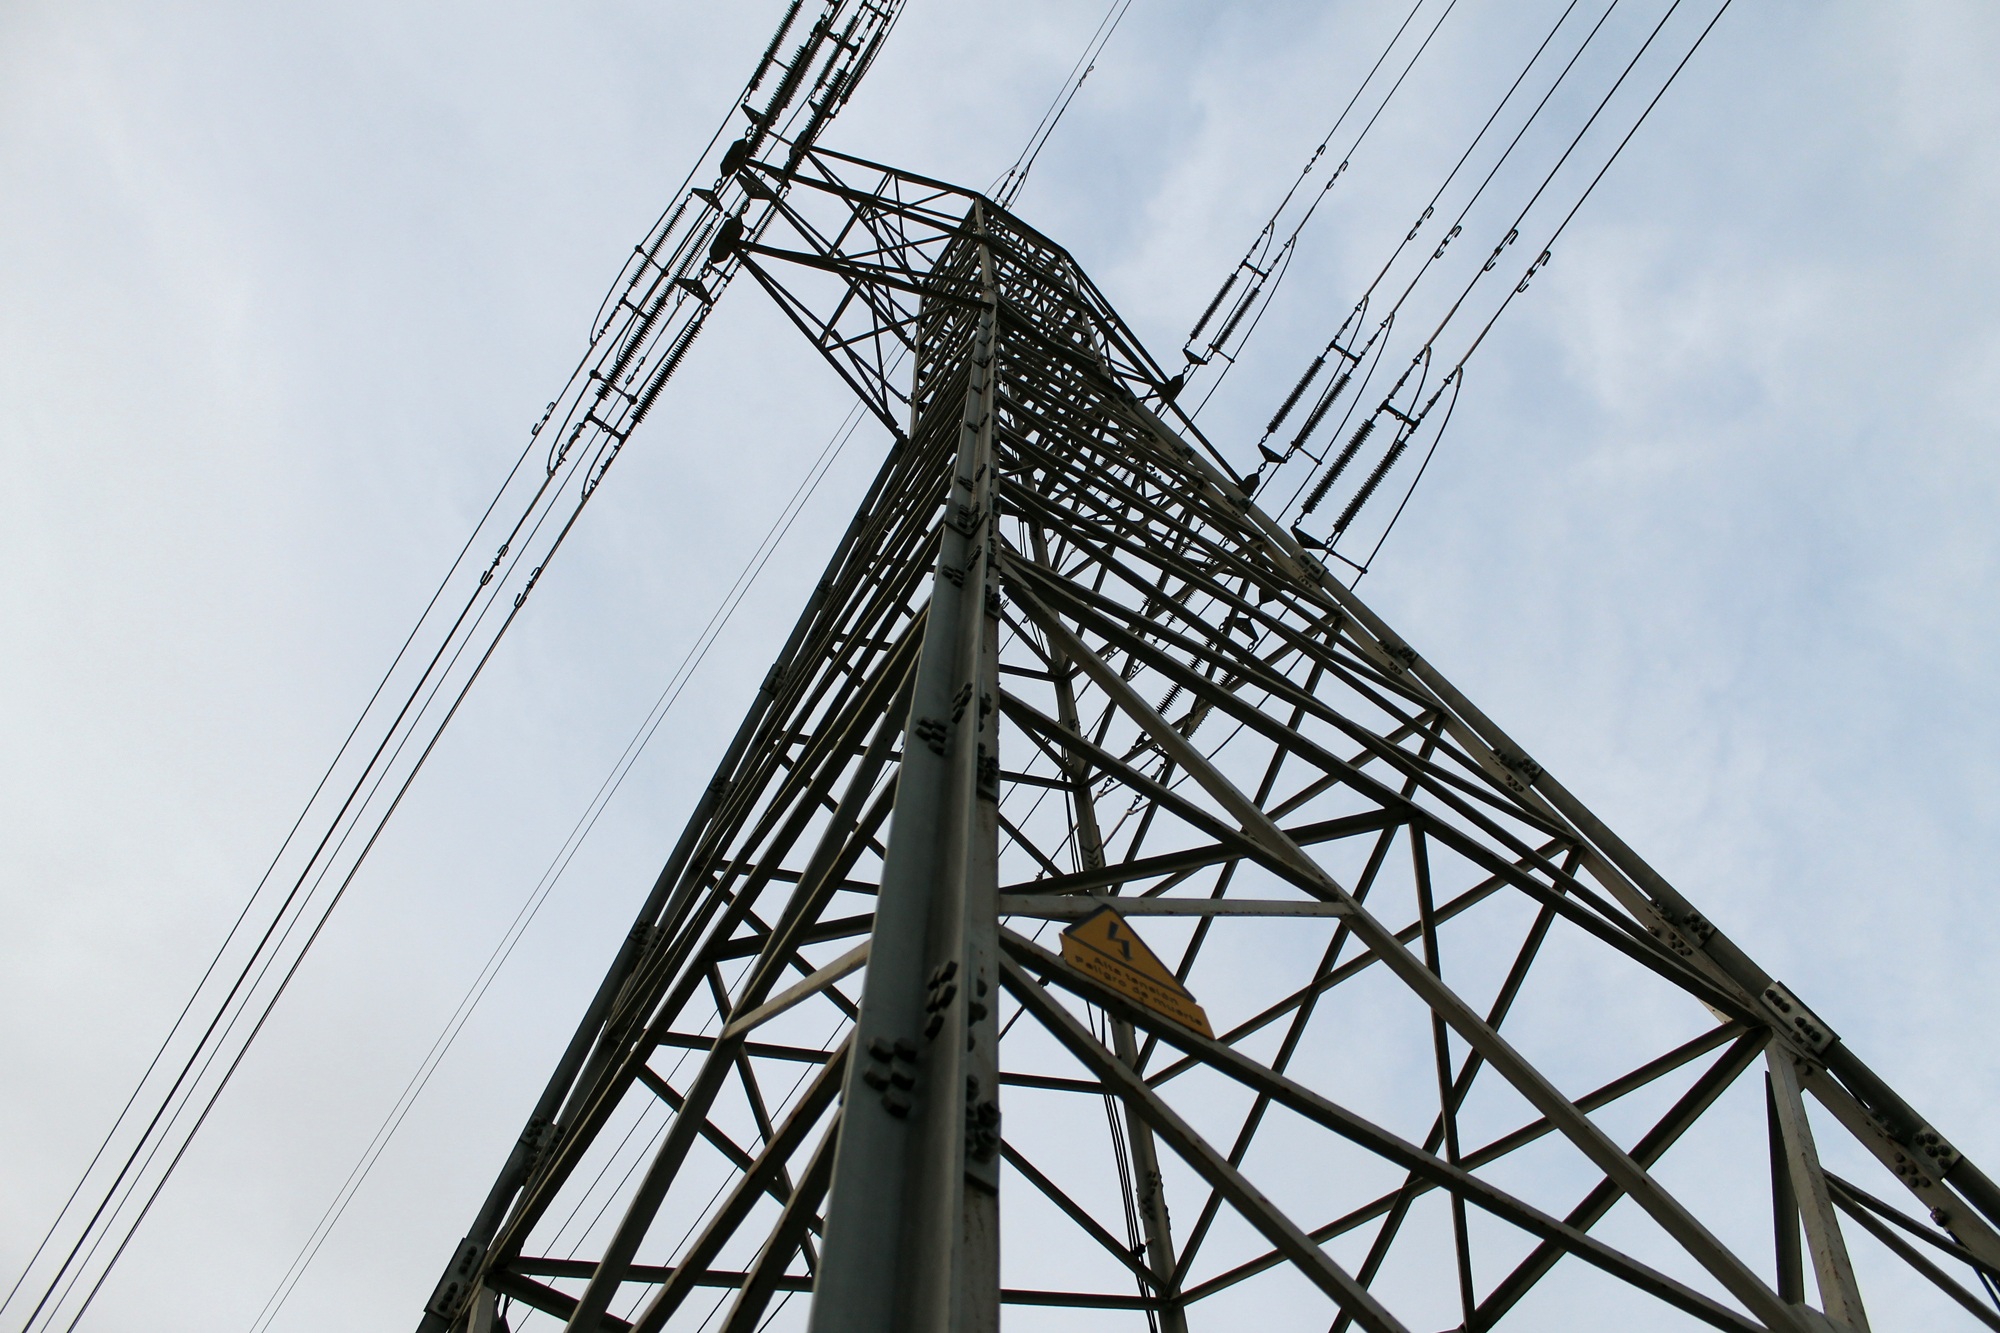
light, line, tower, mast, electrical, electricity, energy, danger, cables, lying, risk, supply, torres, power lines, turrets, transmission tower, hv, electrical tower, electrical supply, overhead power line, electrical substation, electricians